List of Major League Baseball career fielding errors leaders

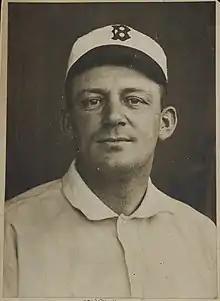
Bill Dahlen, second all-time in errors as a shortstop, holds the National League record of 975.

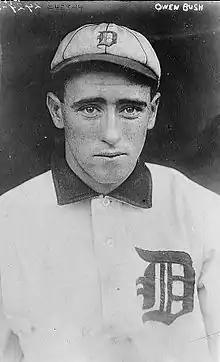
Donie Bush holds the American League record of 689 errors as a shortstop.

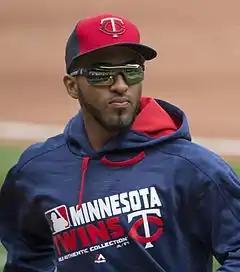
Eddie Rosario, the active leader and is tied for 135th all-time in fielding errors as a left fielder.

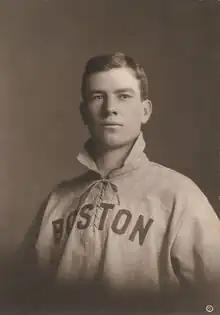
Tris Speaker, the modern leader in fielding errors as a center fielder.

The left fielder (LF) is one of the three outfielders, the defensive positions in baseball farthest from the batter. Left field is the area of the outfield to the left of a person standing at home plate and facing toward the pitcher's mound. The outfielders' duty is to try to catch long fly balls before they hit the ground or to quickly catch or retrieve and return to the infield any other balls entering the outfield. The left fielder must also be adept at navigating the area of left field where the foul line approaches the corner of the playing field and the walls of the seating areas. Being the outfielder closest to third base, the left fielder generally does not have to throw as far as the other outfielders to throw out runners advancing around the bases, so they often do not have the strongest throwing arm, but their throws need to be accurate. The left fielder normally plays behind the third baseman and shortstop, who play in or near the infield; unlike catchers and most infielders (excepting first basemen), who are virtually exclusively right-handed, left fielders can be either right- or left-handed. In the scoring system used to record defensive plays, the left fielder is assigned the number 7.